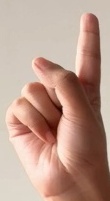
ASL sign: 1